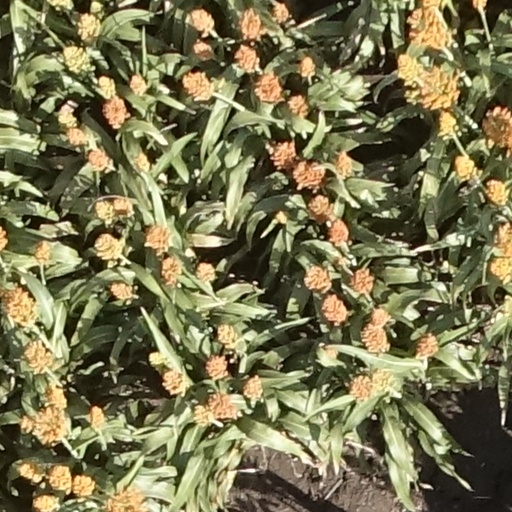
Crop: sorghum